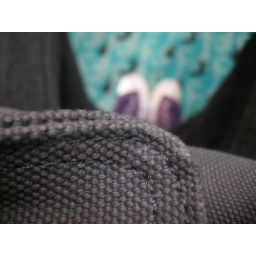
Waiting in the lobby for our excursion. This is my bag and my legs and my shoes and the floor.